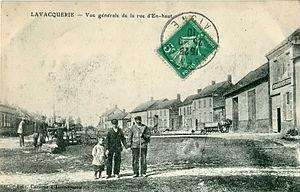
Lavacquerie est une commune française située dans le département de l'Oise, en région Hauts-de-France.